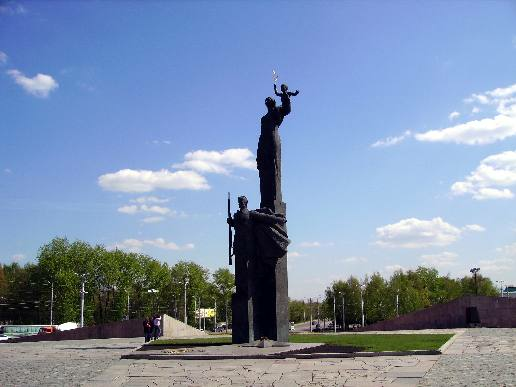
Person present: No